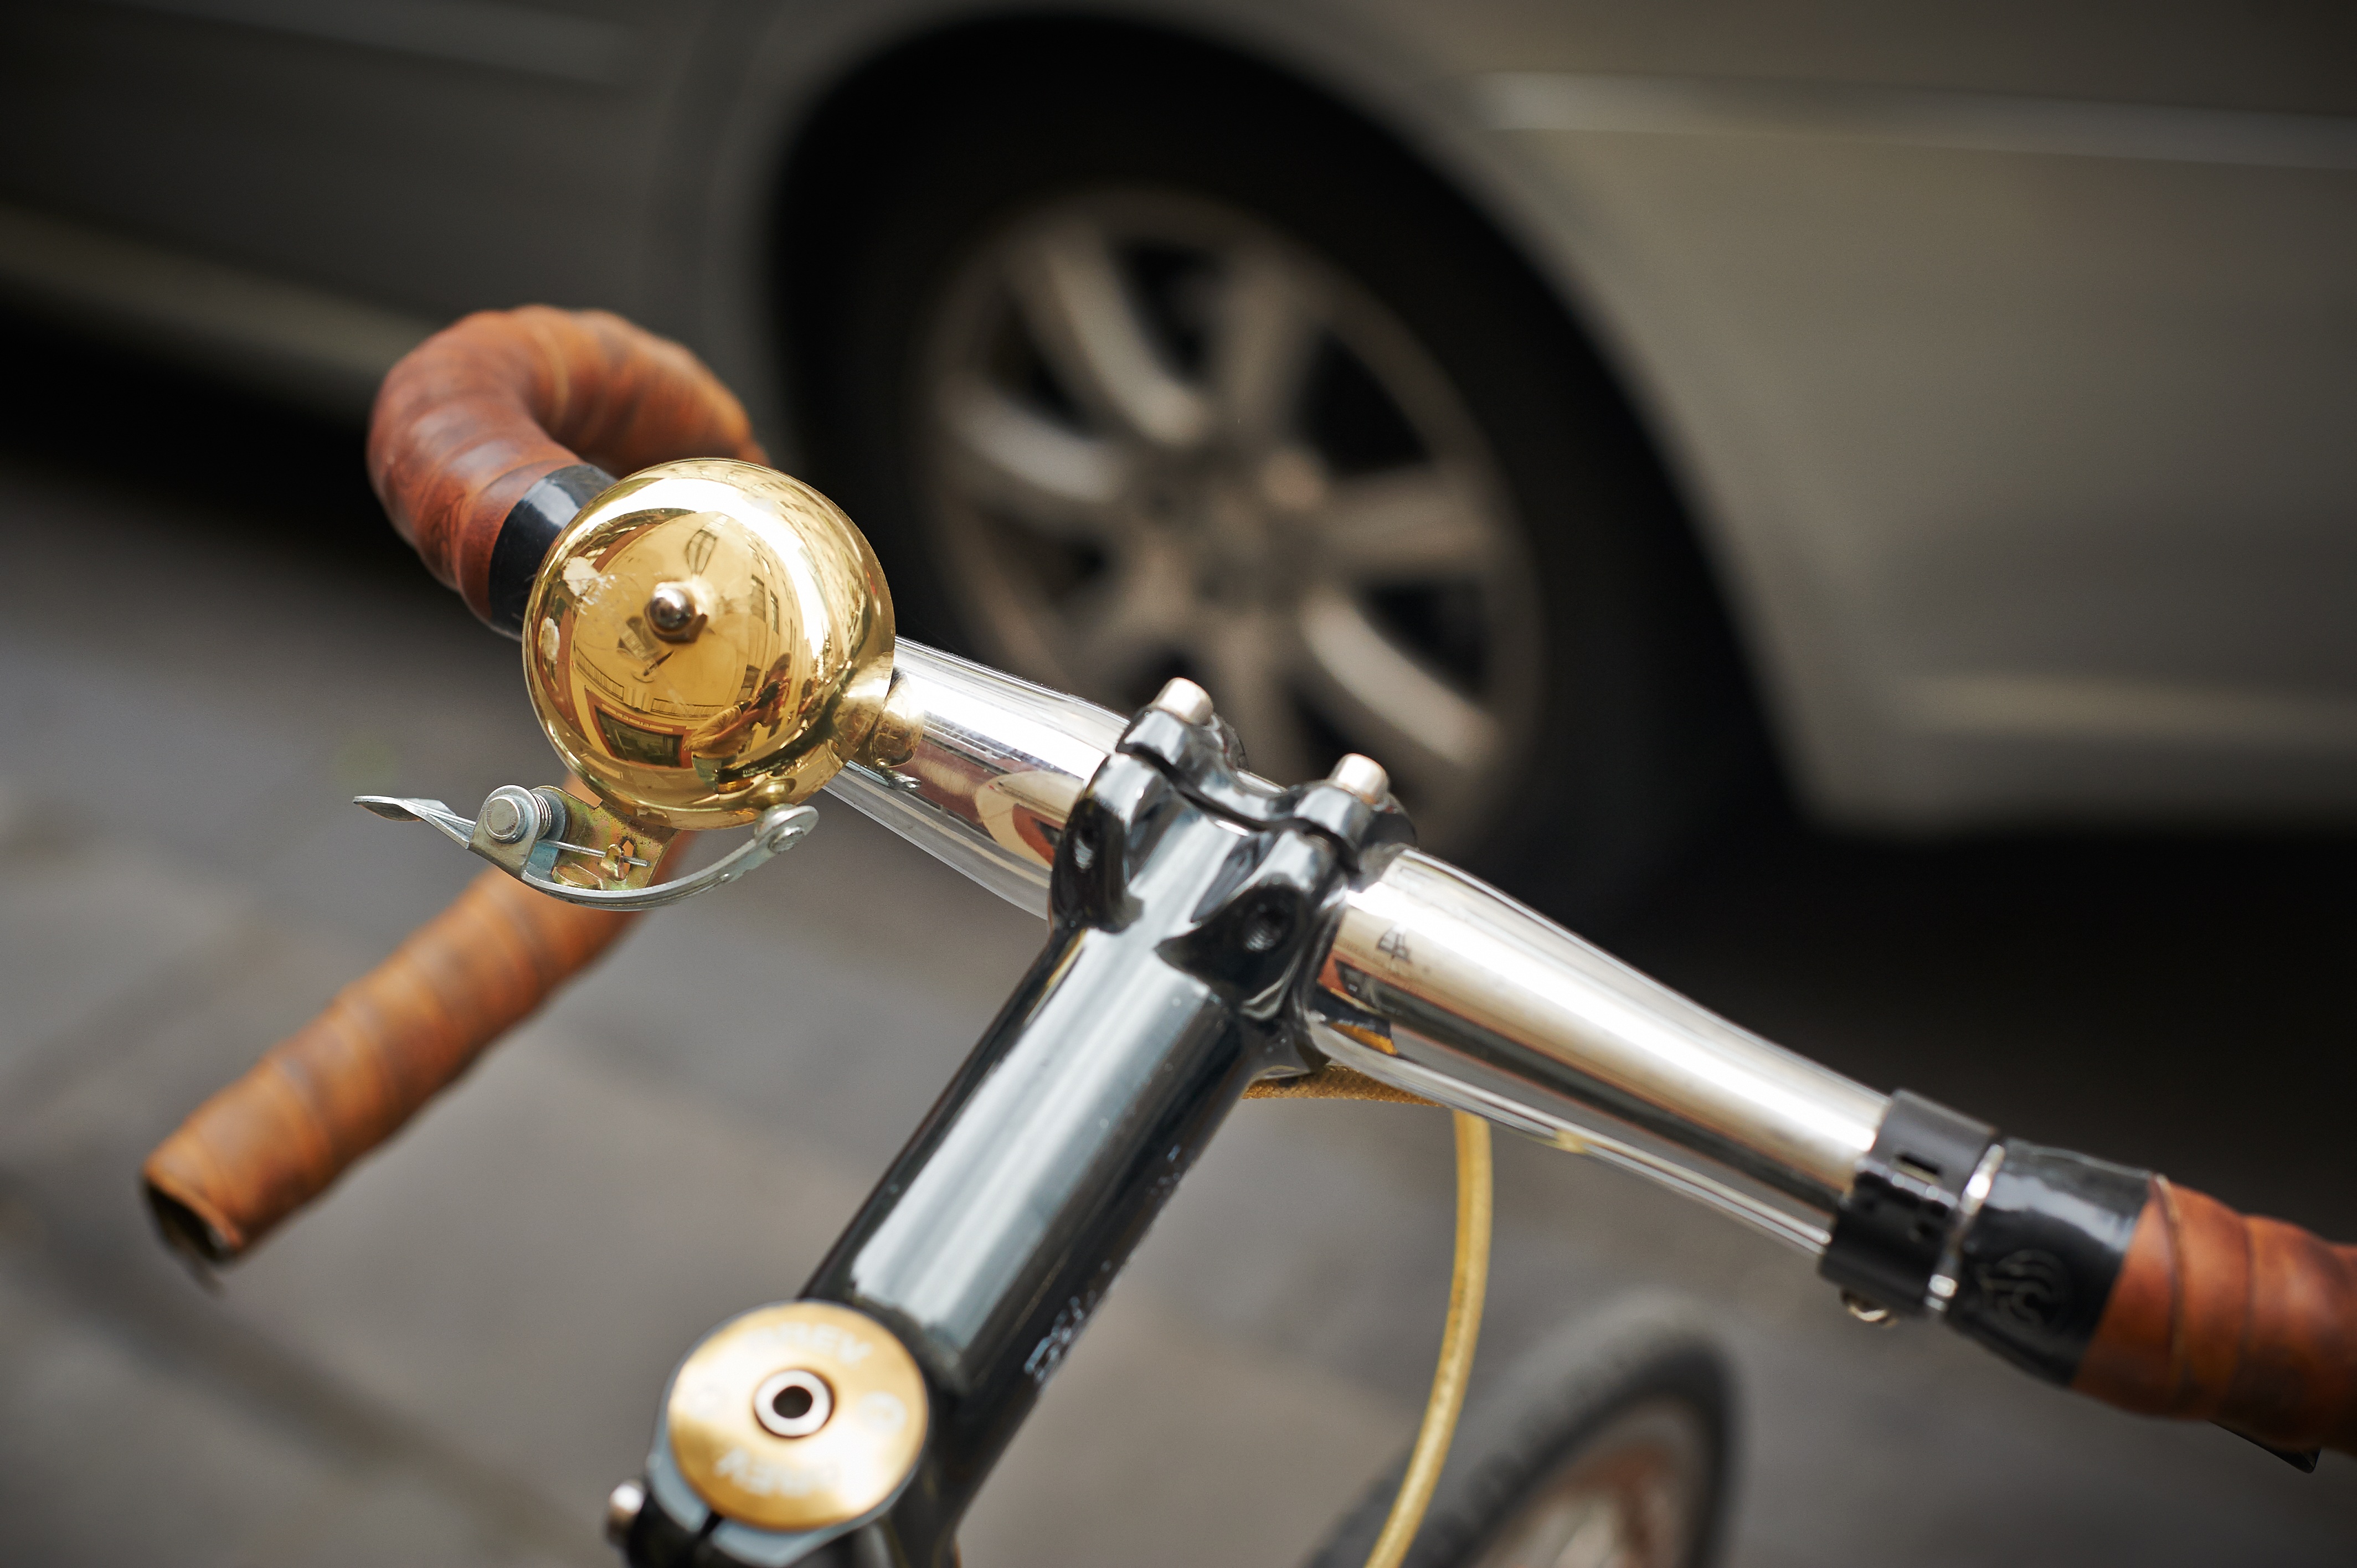
bicycle, bike, bike bell, close up, handlebars, steel, vehicle, wheel